Ludwig Wittgenstein

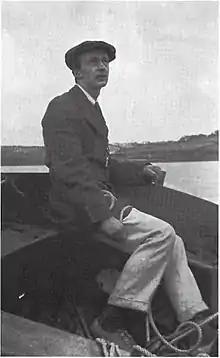
David Pinsent

In 1912 Wittgenstein joined the Cambridge University Moral Sciences Club, an influential discussion group for philosophy dons and students, delivering his first paper there on 29 November that year, a four-minute talk defining philosophy as "all those primitive propositions which are assumed as true without proof by the various sciences".He dominated the society and for a time would stop attending in the early 1930s after complaints that he gave no one else a chance to speak.